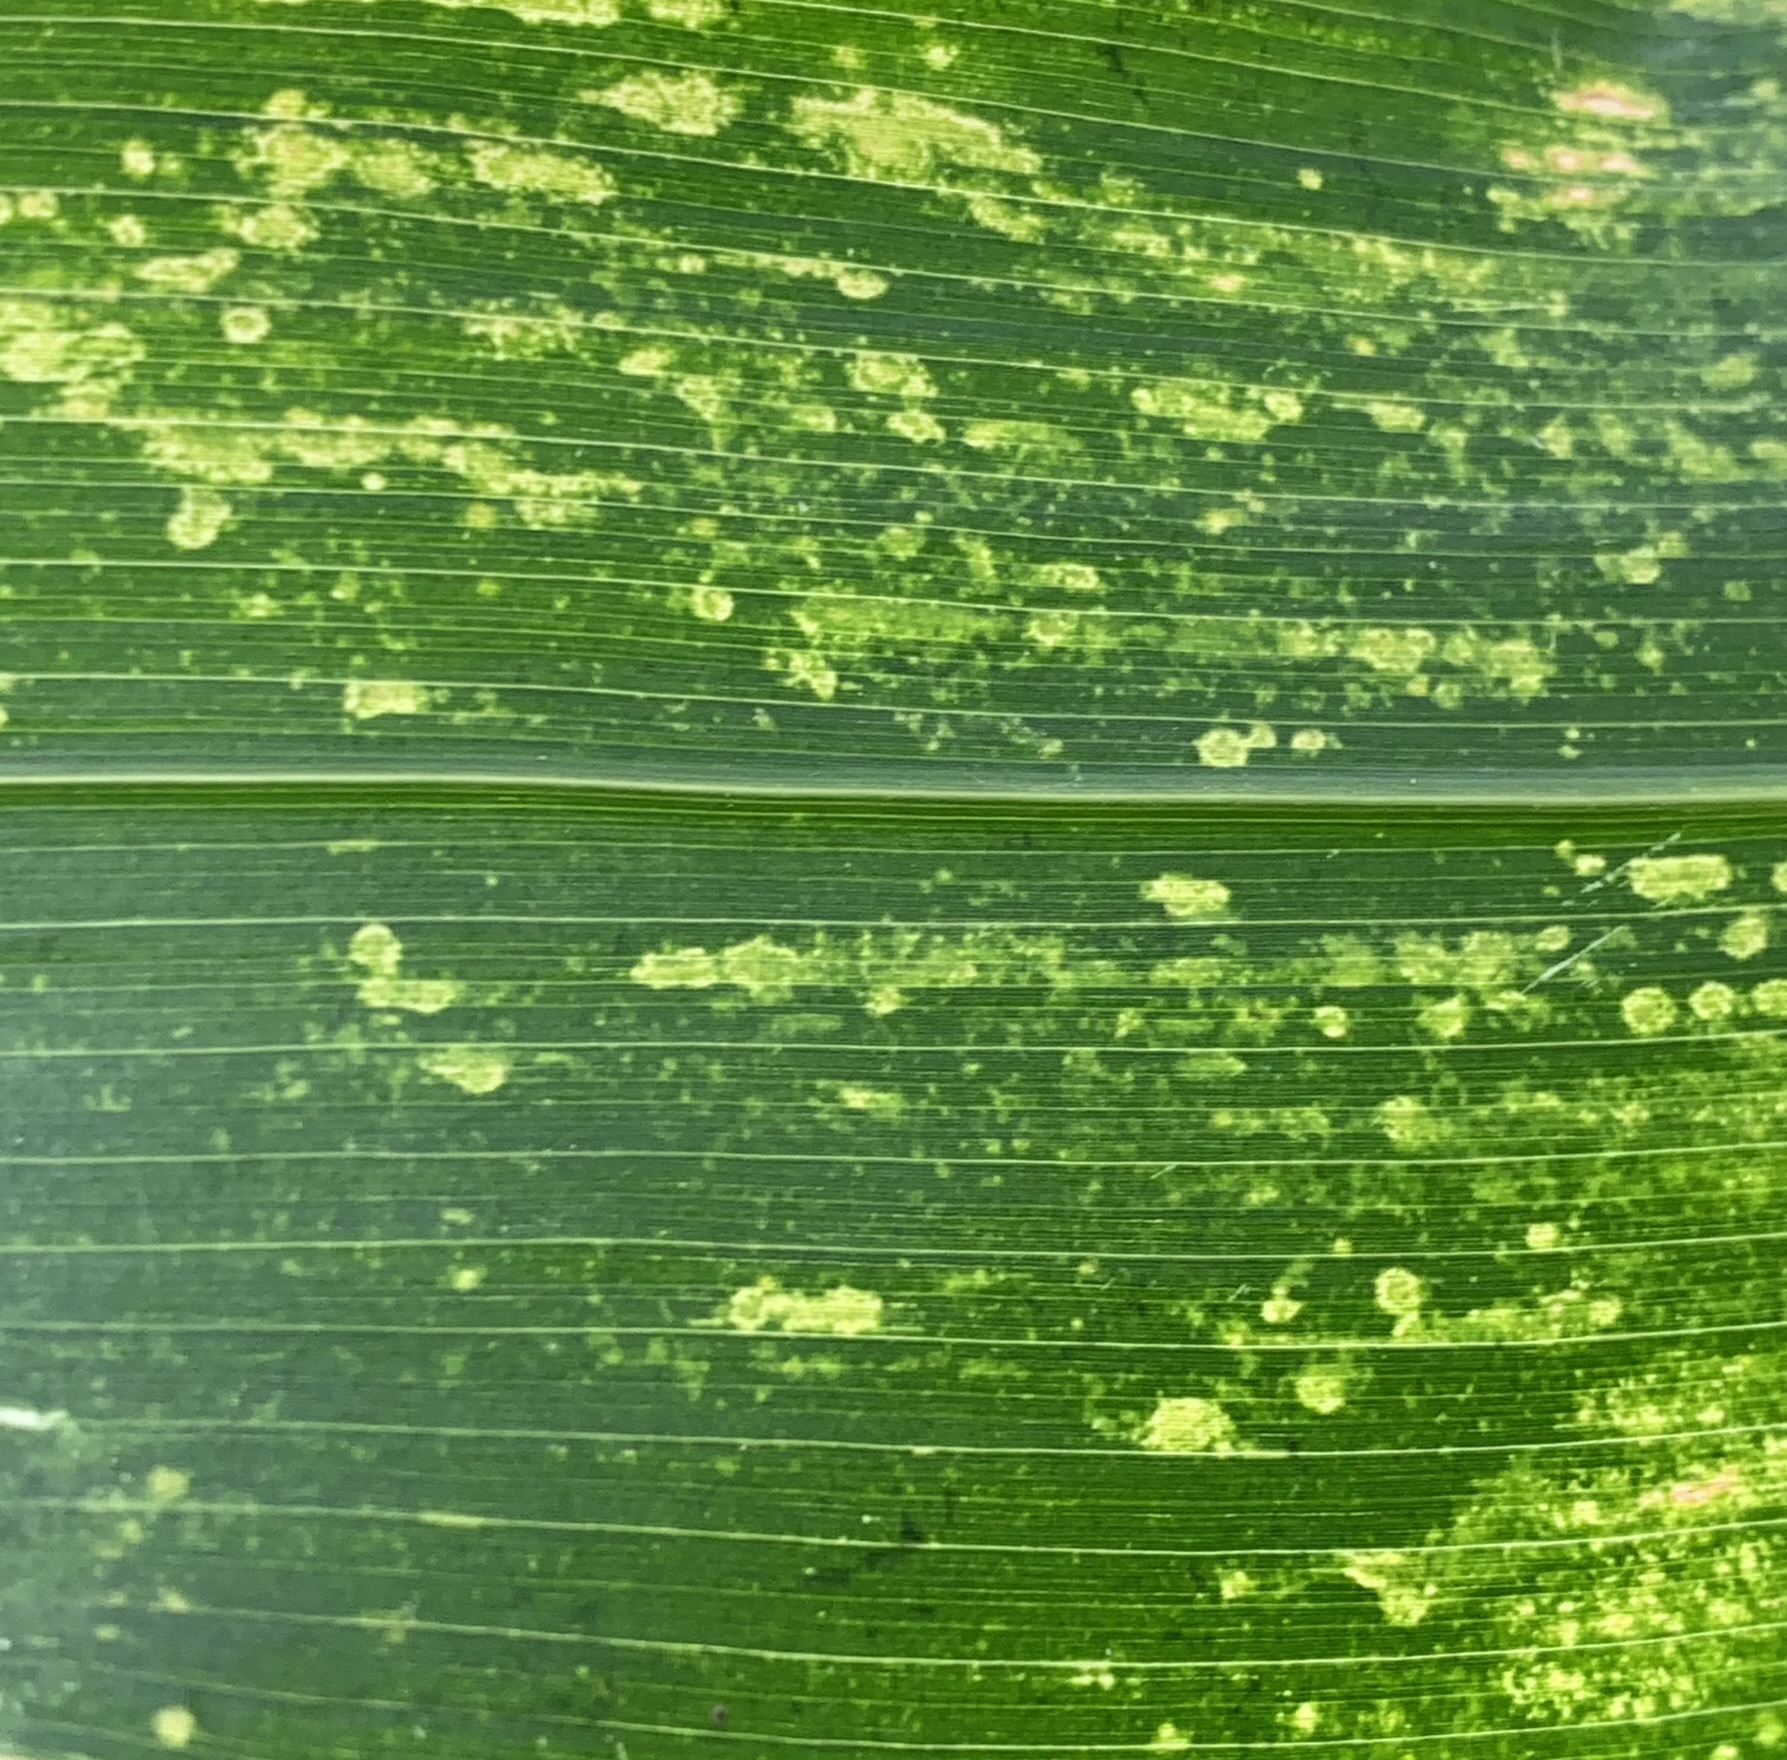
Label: MLN